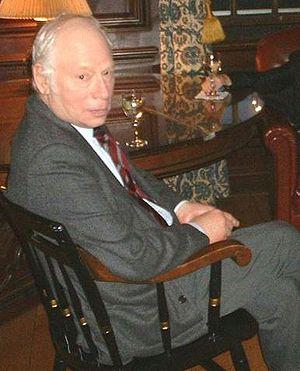
André Parrot entreprend des fouilles archéologiques à Mari en Syrie.